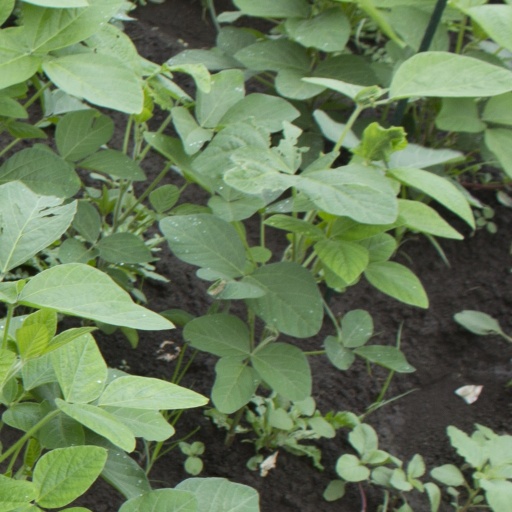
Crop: soybean